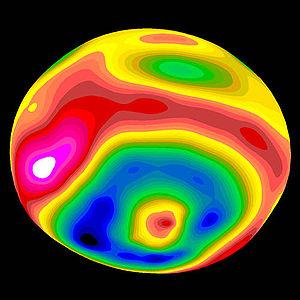
Vesta, officiellement désigné par (4) Vesta, est un astéroïde de la ceinture principale. Il fut le quatrième astéroïde découvert, le 29 mars 1807 par Heinrich Olbers, et porte le nom de la déesse romaine Vesta.